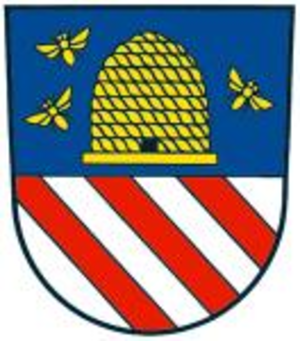
Niederbüren est une commune suisse du canton de Saint-Gall, située dans la circonscription électorale de Wil.